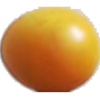
Label: cherry_wax_yellow